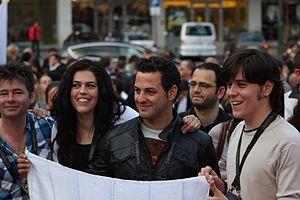
The Islanders est un groupe chypriote ayant participé au Concours Eurovision de la chanson 2010 à Oslo. Le groupe a alors accompagné Jon Lilygreen avec la chanson « Life looks better in spring ».